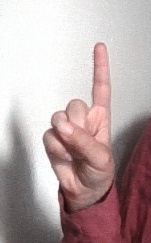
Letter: bb